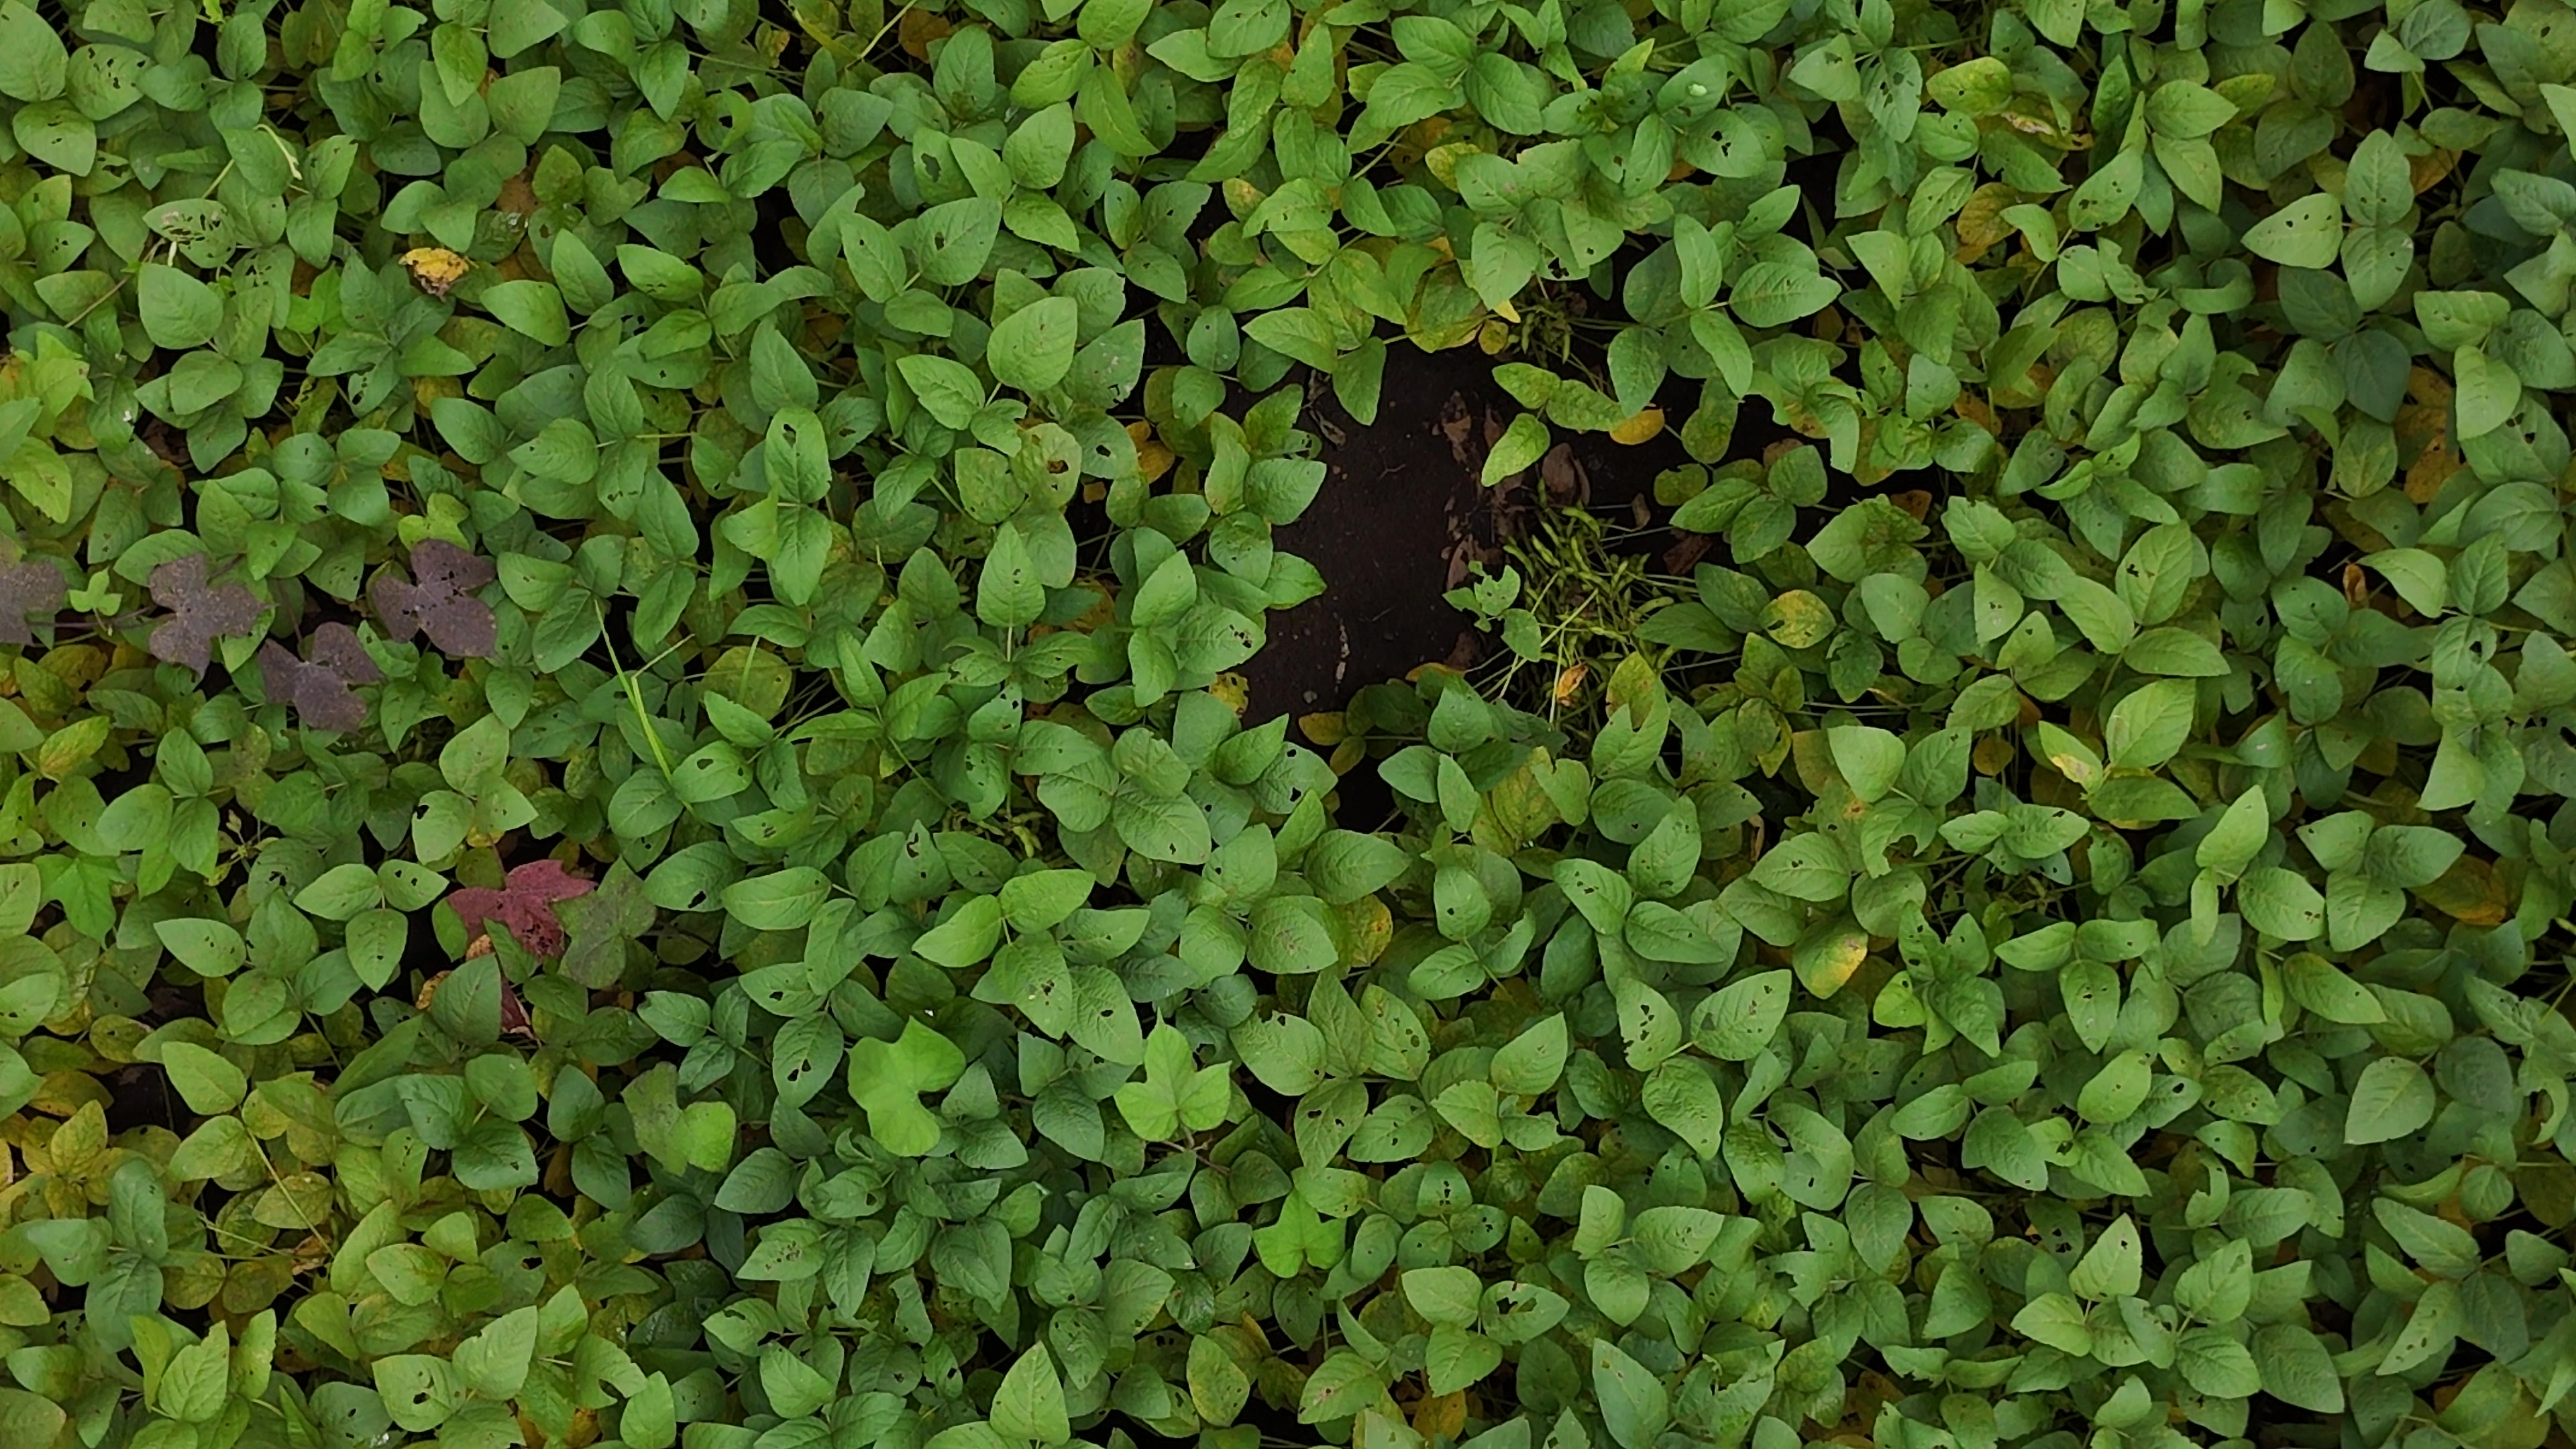
Label: Mosaic